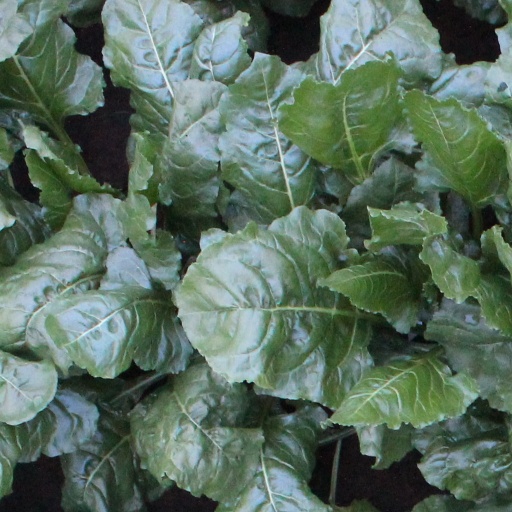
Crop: sugar beet